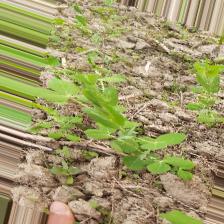
Label: Powdery Mildew